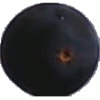
Label: Grape Blue 1